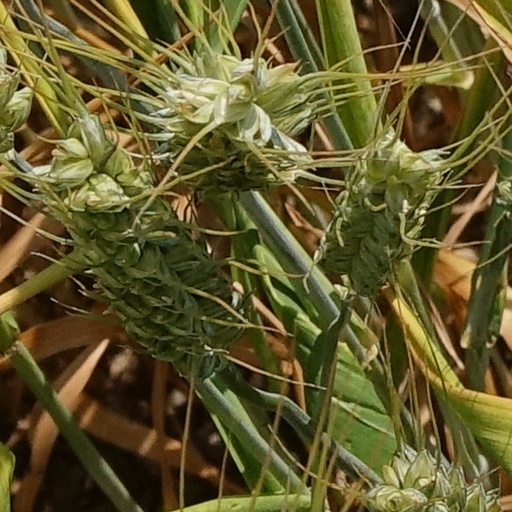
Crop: wheat